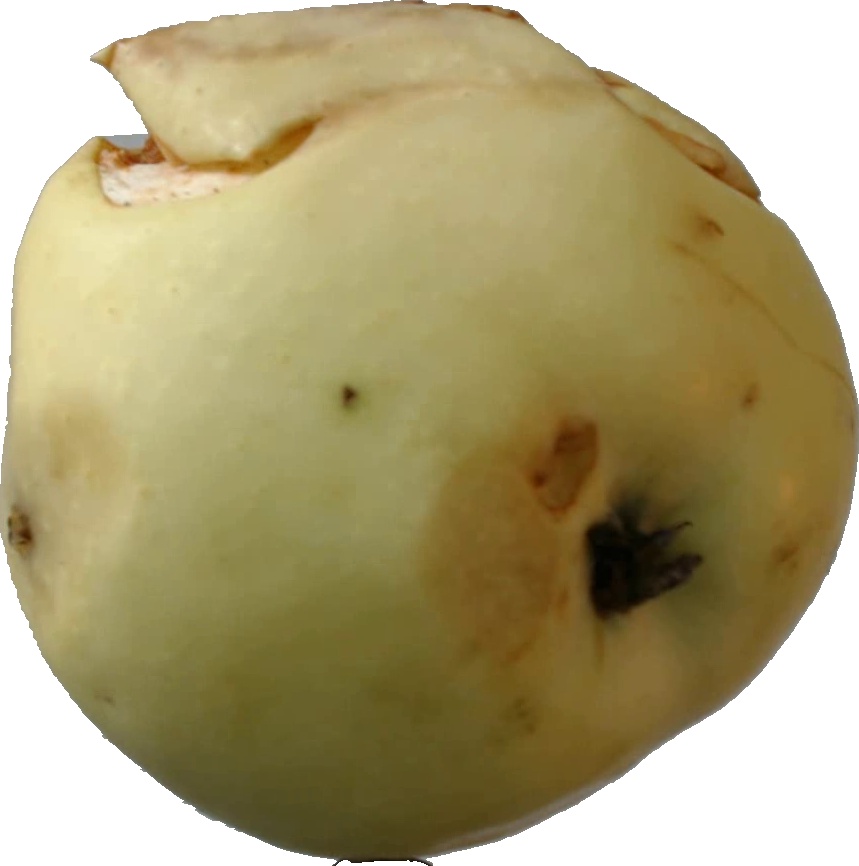
Label: apple_hit_1